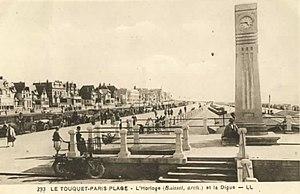
Le Touquet-Paris-Plage - CP - L'horloge (Buisset architecte) et la digue
Fernand Buisset, né le 30 octobre 1869 dans le 8e arrondissement de Paris et mort le 18 septembre 1937 au Touquet-Paris-Plage, est un architecte français qui exerce à Ville-d'Avray puis au Touquet-Paris-Plage.
Cet article liste les principaux architectes du Touquet-Paris-Plage appelés pour dessiner les plans des constructions réalisées lors des premiers lotissements de Paris-Plage puis du Touquet-Paris-Plage, commune française située dans le département du Pas-de-Calais en région Hauts-de-France.